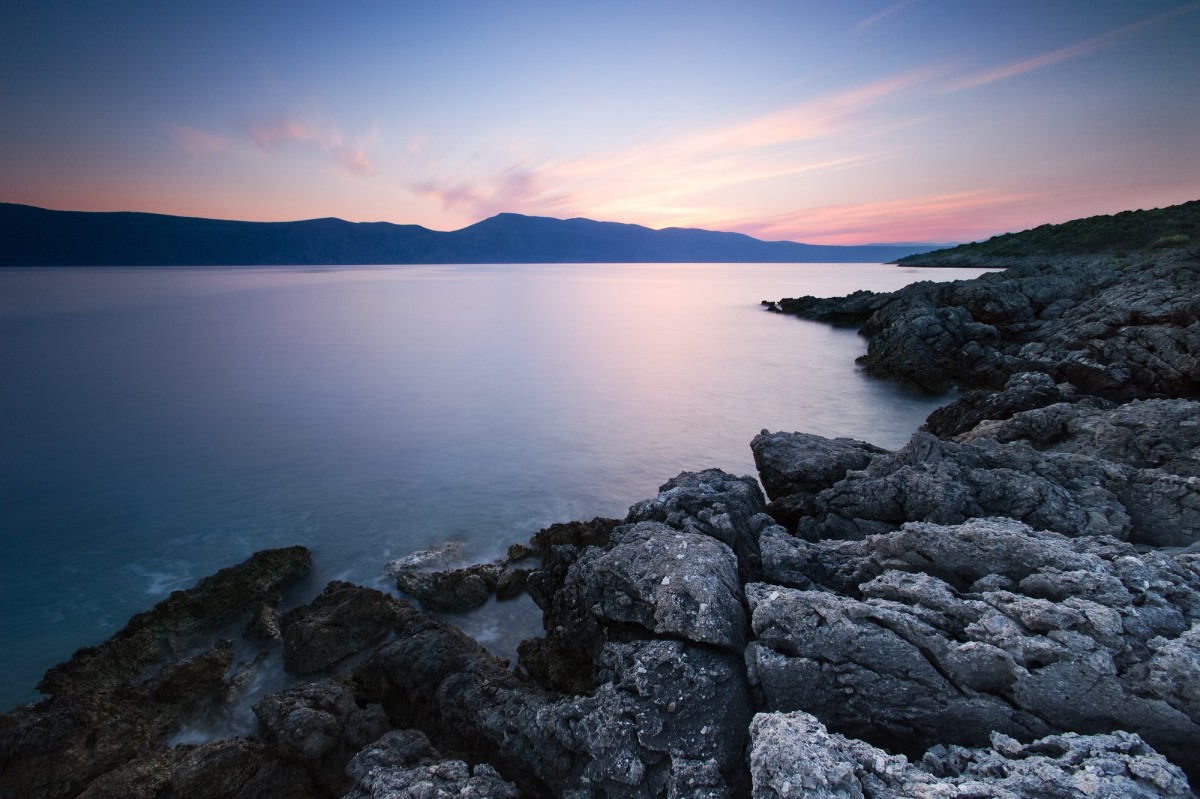
Tags: sea, coast, nature, rock, ocean, horizon, mountain, cloud, sunrise, sunset, morning, shore, lake, dawn, coastline, dusk, reflection, calm, bay, waterfront, body of water